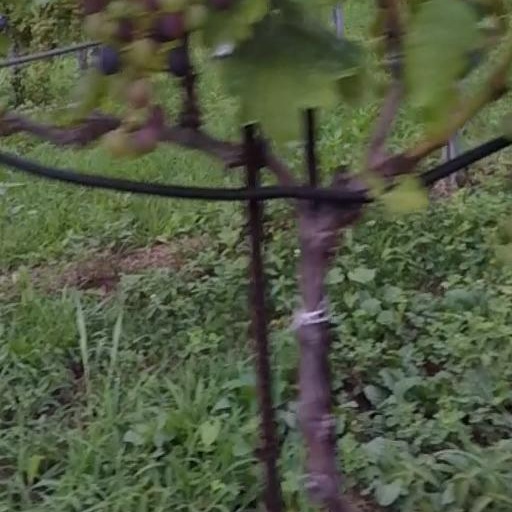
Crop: grape